Pineau d'Aunis

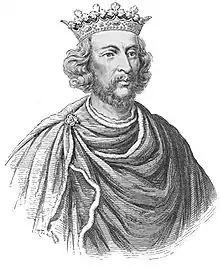
Pineau d'Aunis was reportedly a favorite wine of the English King Henry III who had the wine first brought to England in 1246.

The name "Pineau" comes from the French word "pin" and refers to the pine cone shape that clusters of grapes can resemble. It was first used to describe a grapevine growing in the Loire Valley in 1183 AD but whether or not this was Pineau d'Aunis is not known since "Pineau" has been a synonym used for Pinot noir, Chenin blanc and Menu Pineau (Arbois).